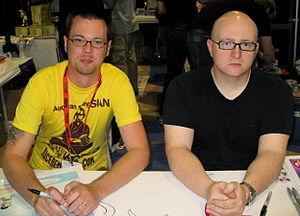
Child's Play est un organisme de bienfaisance qui fait don de jouets et de jeux pour les enfants hospitalisés dans le monde entier. Elle a été fondée en 2003 par Mike Krahulik et Jerry Holkins, les auteurs du webcomic sur les jeux vidéo Penny Arcade. L'organisme est considéré comme un moyen de réfuter l'image des médias mainstream selon laquelle les joueurs de jeux vidéo sont violents et antisociaux. En 2015, Child's Play avait traité plus de 40 millions de dollars de dons depuis sa création.